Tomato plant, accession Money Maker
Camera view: horizontal (90 deg, fisheye); turntable rotation: 150 degrees
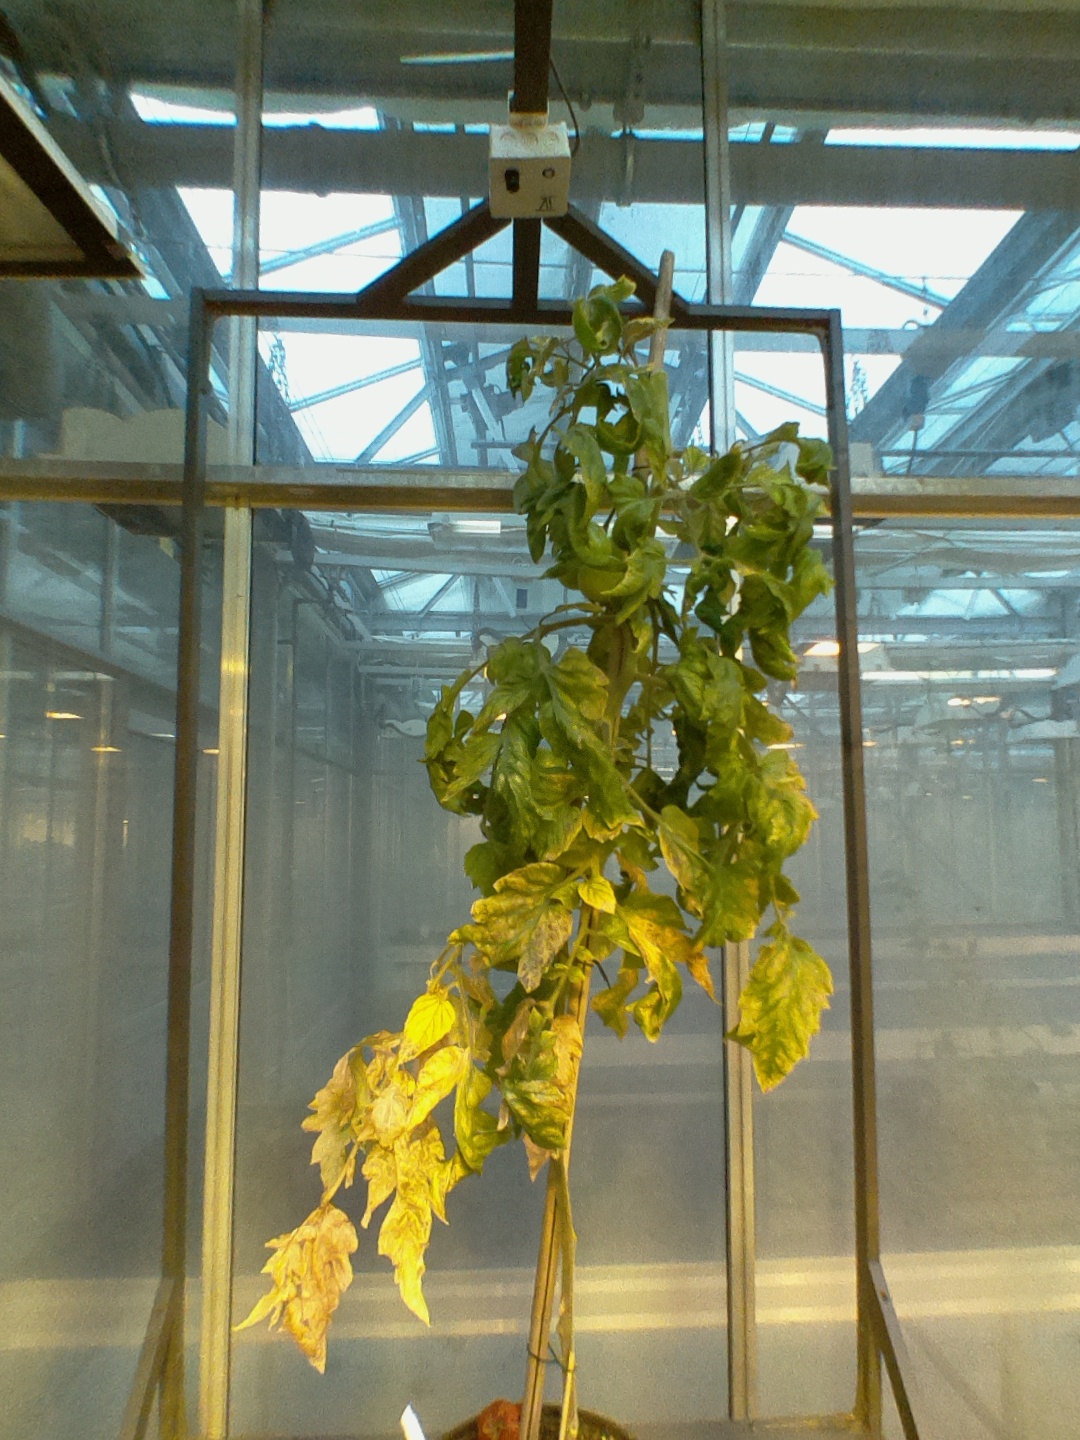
BBCH growth stage 79: 90% -100% of final fruit size